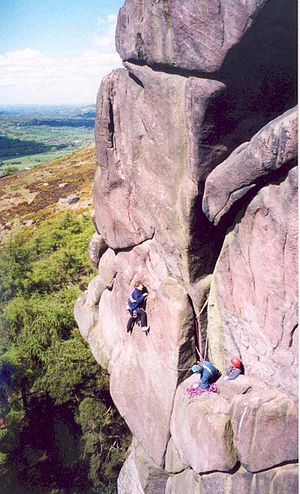
Klatring
Traditionel klippeklatring.
Klatring er en sportslig aktivitet, hvor man primært bruger sine hænder og fødder til at komme op ad klatrevægge, klipper og bjerge. Klatring er opstået i bjergene og har op gennem det 20. århundrede manifesteret sig som en markant frilufts-aktivitet & kultur. I slut 80érne skød de første kunstige indendørs klatrevægge op og en ny og mere sportsligt orienteret klatrevægs-kultur er opstået. Det er gået stærkt siden og IFSC anslår at klatresporten i 2014 rundede 25 mio. klatrerer hvoraf langt størstedelen primært klatrer på klatrevægge.